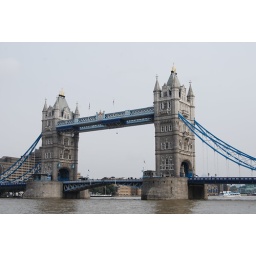
the tower bridge in london